Brighton and Hove

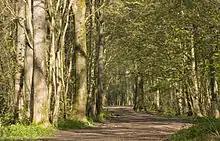
Stanmer Park

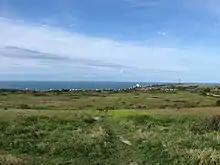
Sheepcote Valley

To the west of the A23 and north of Westdene and the A27 is Waterhall, and its lost 18th century farm is now the site of football and rugby pitches. The Waterhall Golf Course has just been given over to a version of rewilding which involves the restoration of species-rich chalk grassland There is still a significant population of adders. By the bridlepath just downhill of the old clubhouse there are the damaged remains of a Bronze Age round barrow which has long acted as a marker on the old parish boundaries. Since the cessation of golf play harebell, scabious, cowslip, rockrose, betony, Sussex rampion and horseshoe vetch have flowered ebulliently. There are large old anthills and chalkhill, small and adonis blue and brown argus butterflies, and all three species of Forester moth. At the corner of the Saddlescombe Road and the turn-off to the golf clubhouse, there is a sarsen stone marking this point in the medieval boundary between Patcham and West Blatchington parishes.